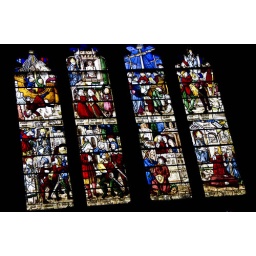
Dutch,16th century stained glass window in east wall of south transept showing eight scenes from the life of St Nicholas